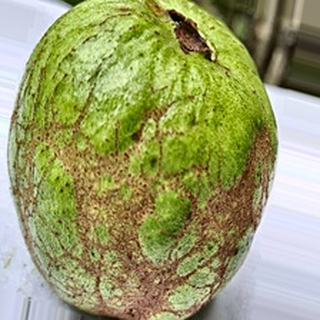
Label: guava_fruit_fly